Smith Corona

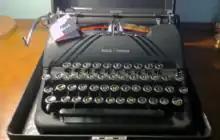
The "Speedline" series portables were made from 1939 to 1948.

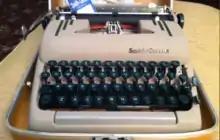
The "Super 5" series portables were made from 1949 to 1960. They are generally considered to be among the best portable typewriters by writers and typists.

After the war, the company concentrated on making its typewriters more convenient and efficient for use in business offices. Typewriter sales peaked after World War II; in response to a demand for typewriters capable of faster output, Smith Corona introduced electric typewriters in 1955. Electric portables, intended for traveling writers and business people, but later widely purchased for general home use, were introduced in 1957. The new portable electric typewriters would become an essential tool for generations of U.S. high school and college students.